Borsunlu, Tartar

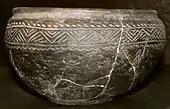
Pottery from Borsunlu mound, Nizami Ganjavi Ganja State History-Ethnography Museum

Borsunlu (also, Borsunlu Pervoye and Borsunly) is a village and municipality in the Tartar Rayon of Azerbaijan. It has a population of 1,093. The municipality consists of the villages of Borsunlu and Qırmızı-Saqqallar.